V Capri

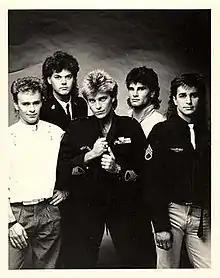
V Capri Original Lineup

V Capri are a new wave/power pop band formed in Perth, Western Australia in 1984, fronted by lead vocalist Tod Johnston, with Lance Karapetcoff on keyboards, Michael O'Brien on bass guitar, Alan Simpson on drums and Damian Ward on guitar. The band was popular locally but were unable to transfer this to the eastern states despite having signed with Mushroom Records. They released six top 100 singles in the Australian charts between April 1985 and June 1987.